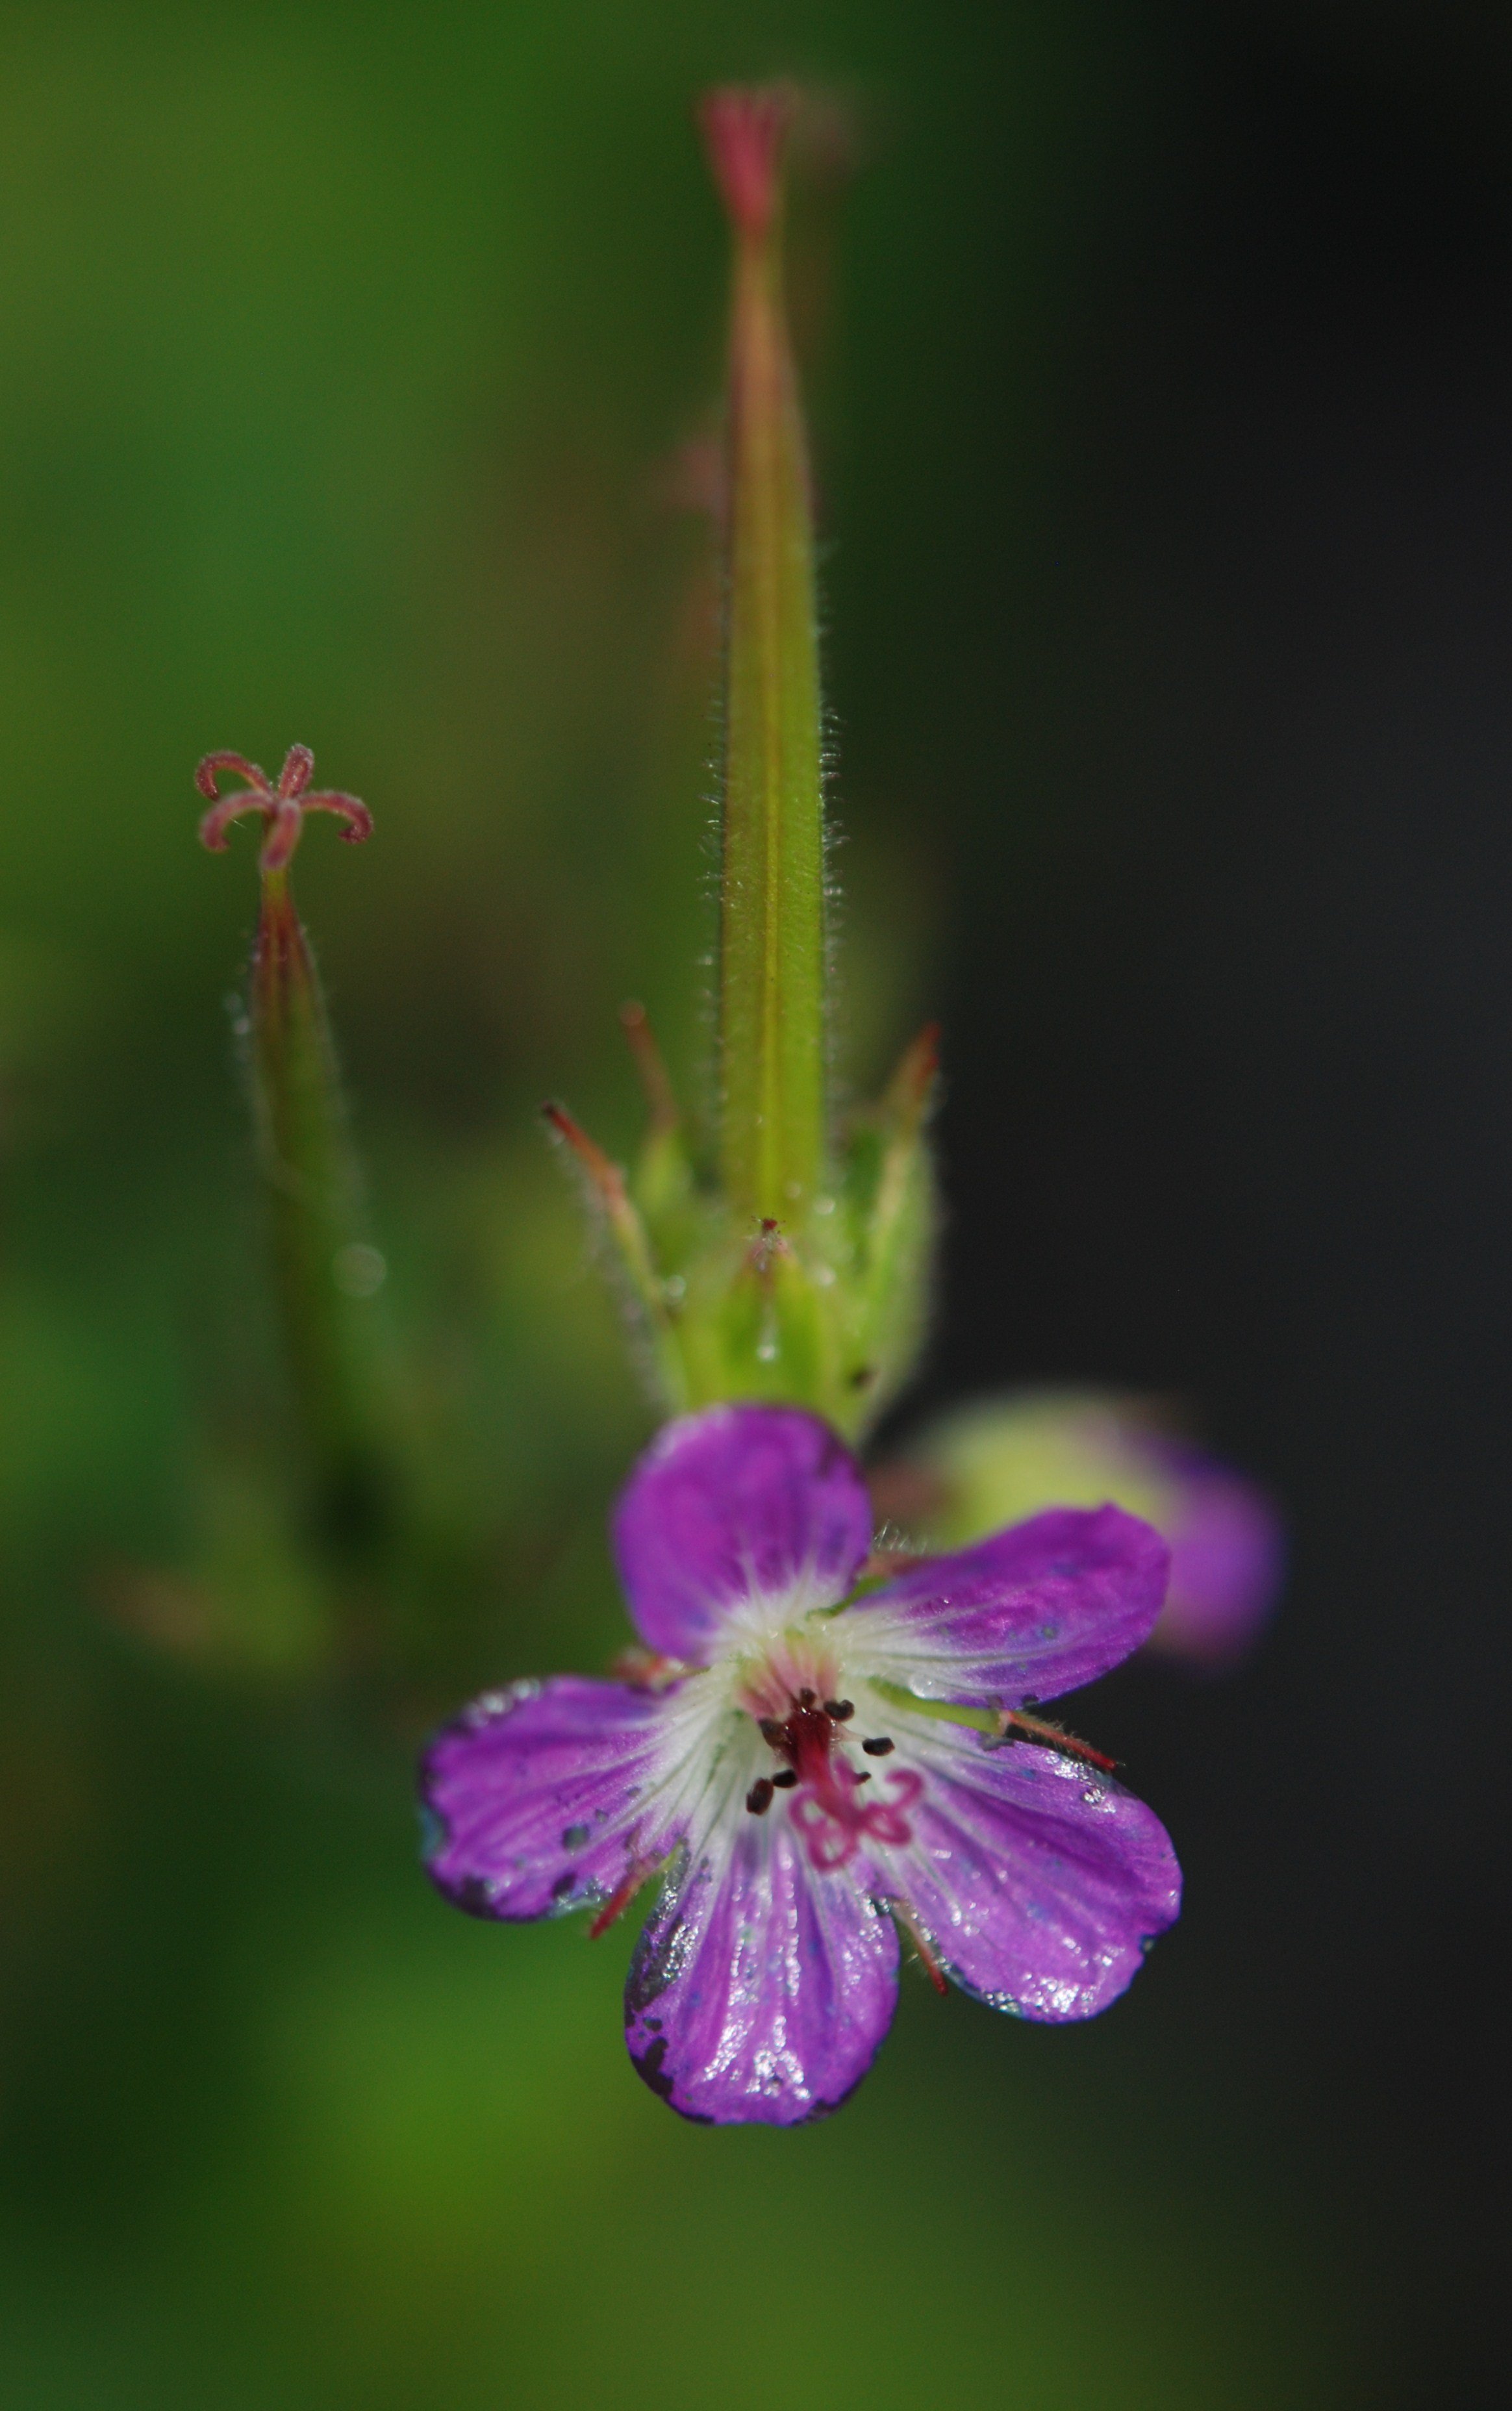
water, nature, blossom, drop, plant, white, photography, leaf, flower, purple, petal, bloom, bouquet, rose, green, macro, smooth, botany, yellow, garden, pink, flora, wildflower, close up, geranium, sunny, beautiful, detail, macro photography, flowering plant, annual plant, plant stem, land plant, geraniales, you re